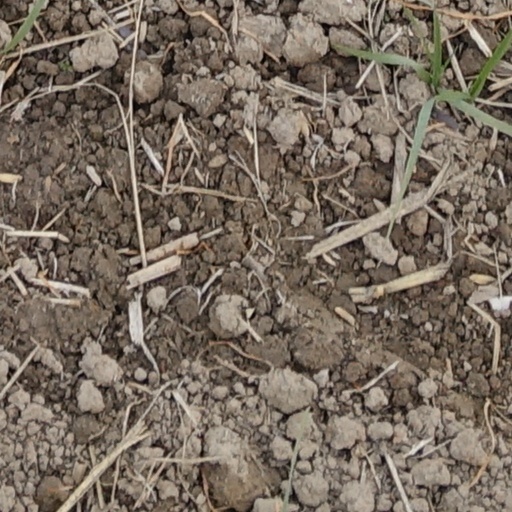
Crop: wheat